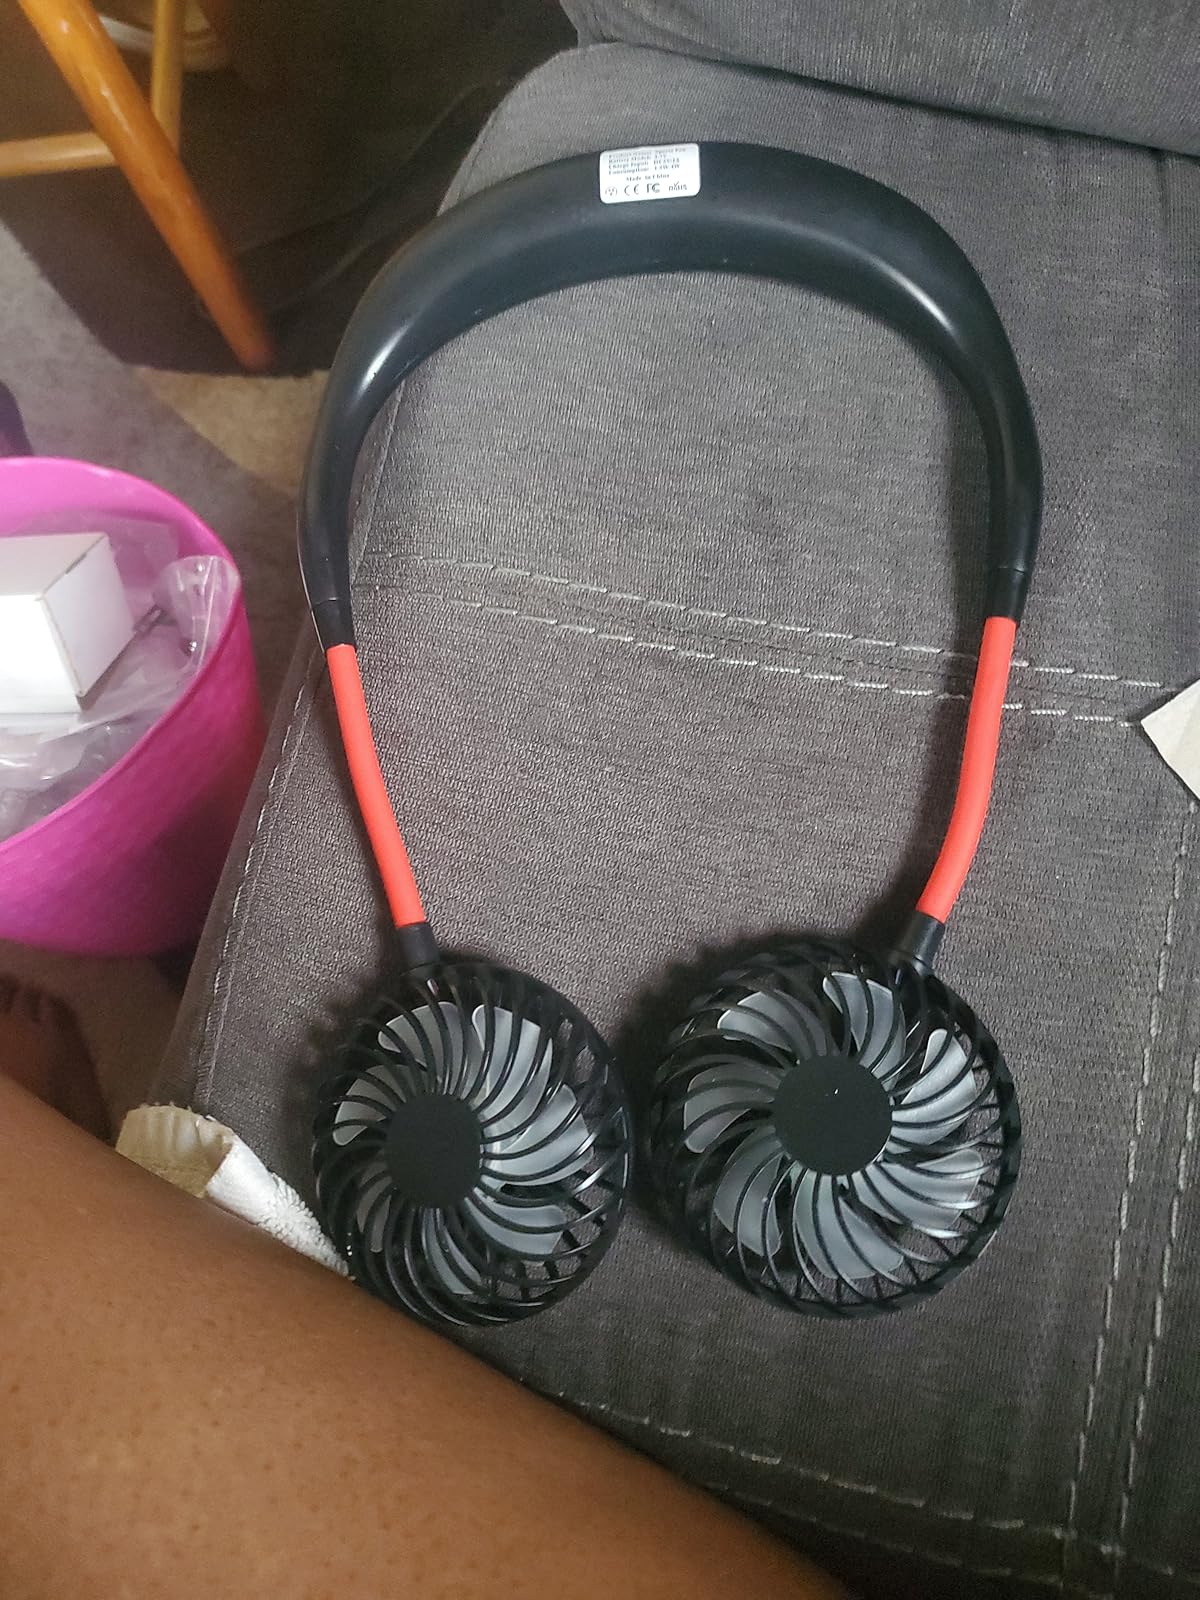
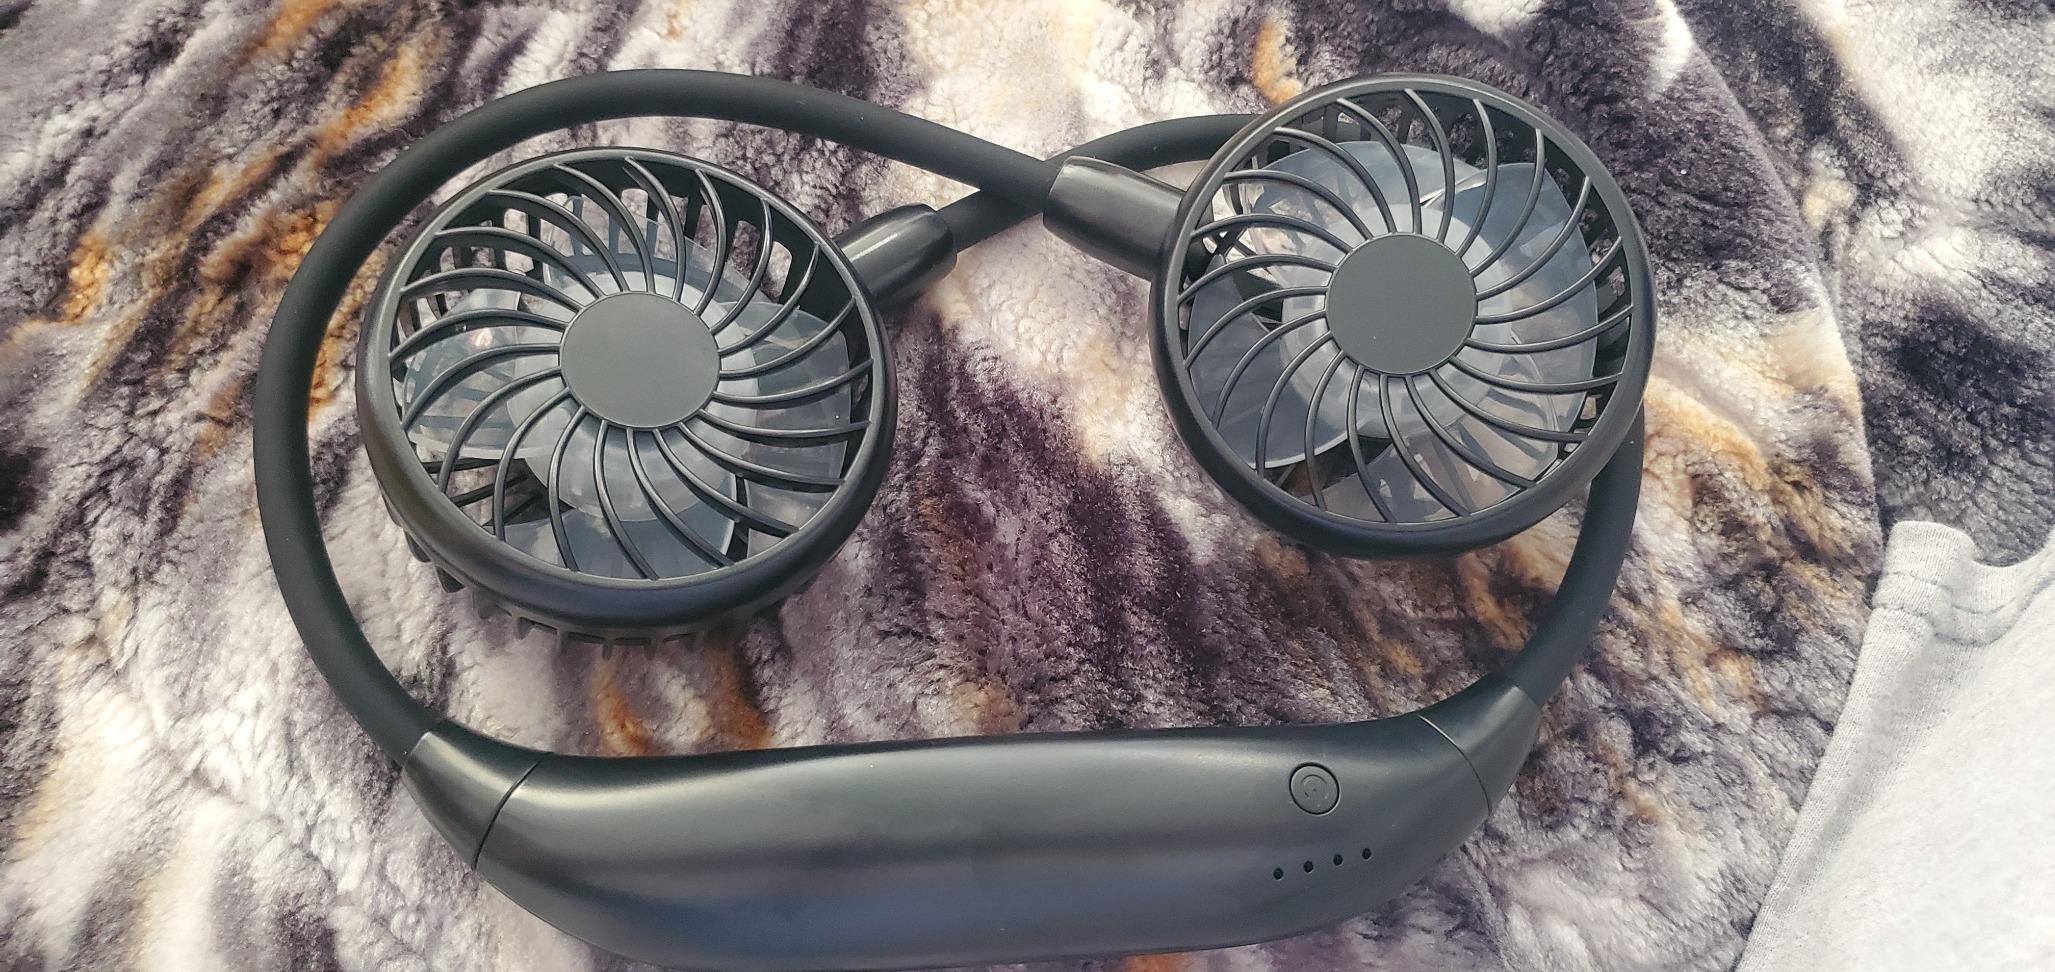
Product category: fan
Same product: no